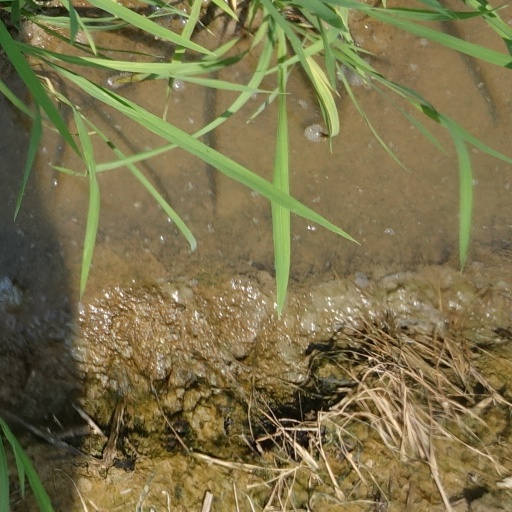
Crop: rice